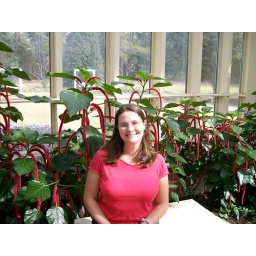
me in the butterfly house